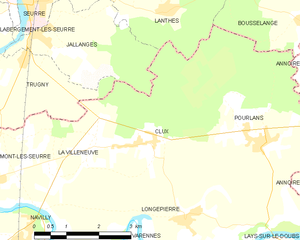
Carte des communes françaises